Skierniewice railway station

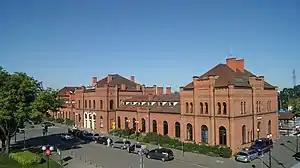

Skierniewice railway station is a railway station serving Skierniewice in Łódź Voivodeship, Poland. It is classed as a regional station on the classification of Polish railway stations and is served by Koleje Mazowieckie, which runs services from Skierniewice to Warszawa Wschodnia, and Łódzka Kolej Aglomeracyjna which runs services to Warsaw, Łowicz and Łódź.